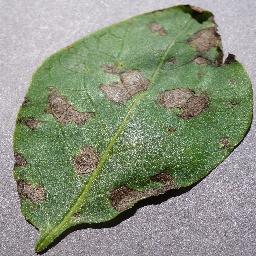
Etiqueta: Tizon_Temprano